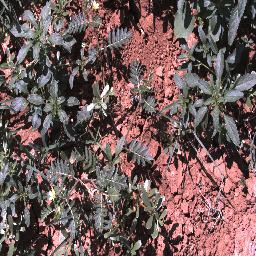
Label: negative